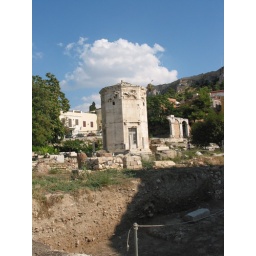
Octagonal structure built as a water clock and weather vane by astronomer Andronikos Kyrrestes in 1st century BC